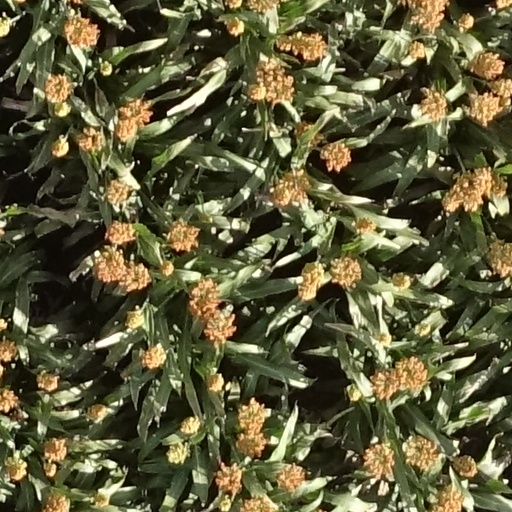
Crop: sorghum